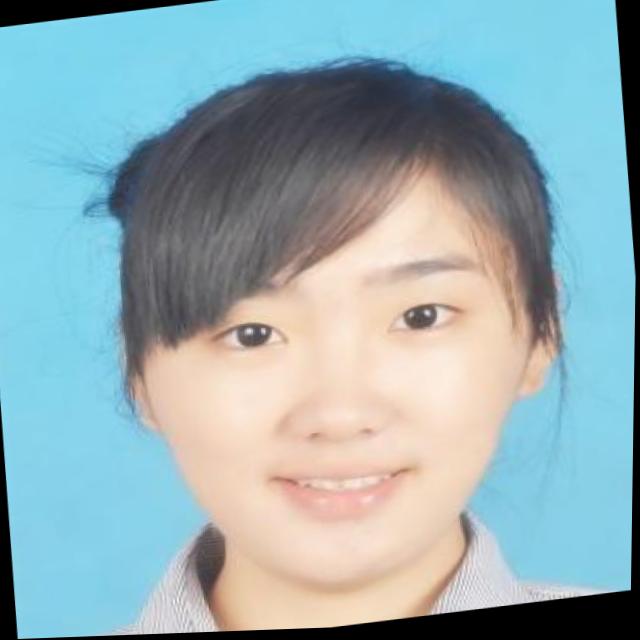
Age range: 21-44